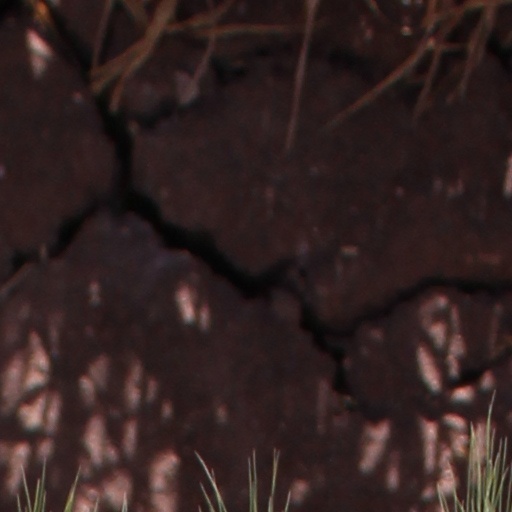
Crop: wheat